Andrew Wolstenholme

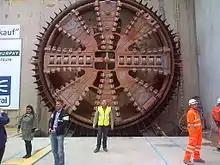
Crossrail tunnelling equipment in May 2015

Wolstenholme became chief executive of Crossrail, Europe's largest civil engineering project, in August 2011, succeeding Rob Holden. He stepped down from this role in March 2018, to be replaced by Crossrail programme director Simon Wright in a combined role.